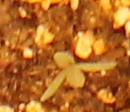
Label: Redroot Pigweed